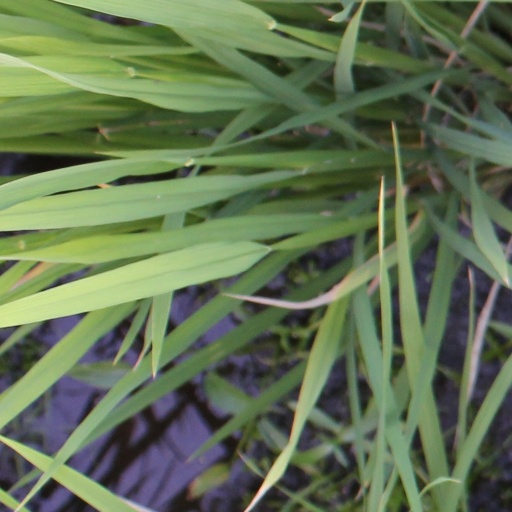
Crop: rice